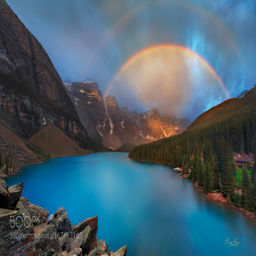
double rainbow in the valley of geographical feature category